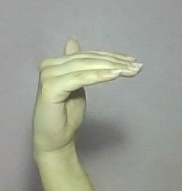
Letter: khaa